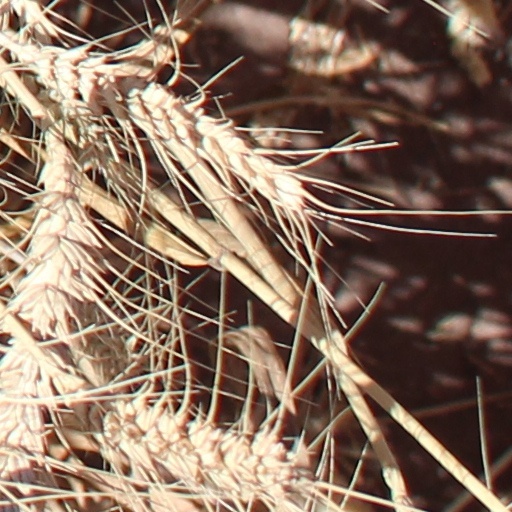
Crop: wheat